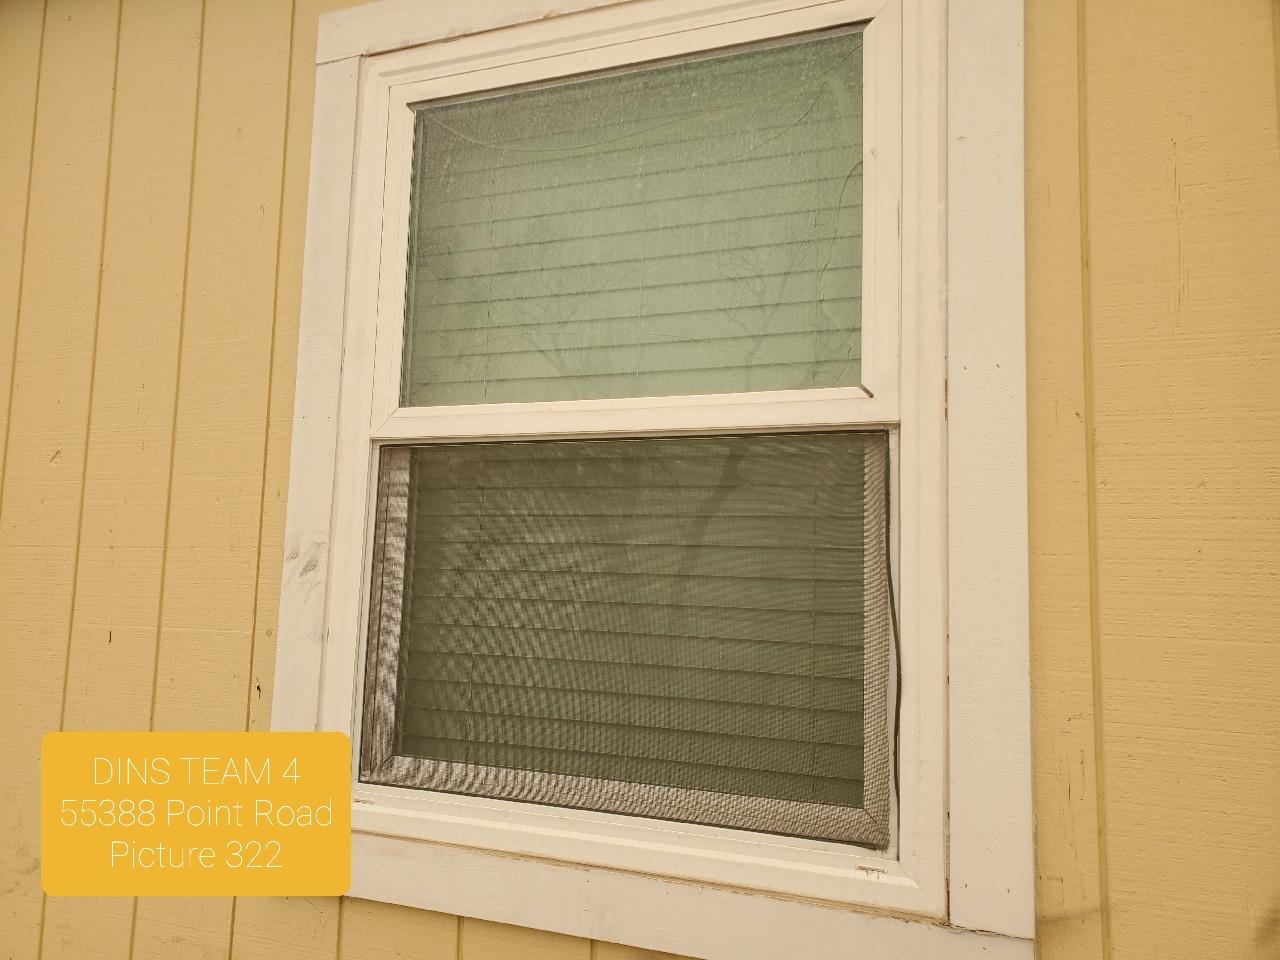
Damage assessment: affected